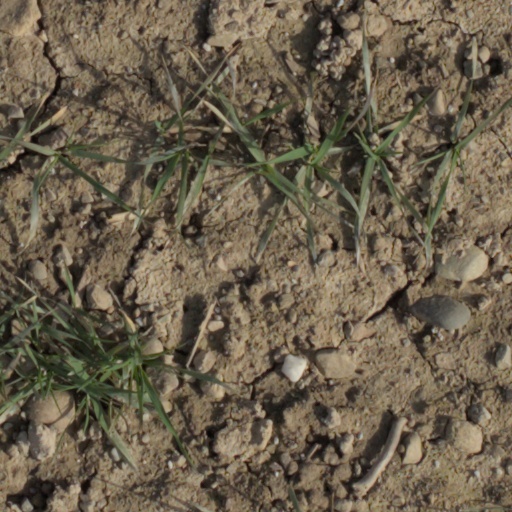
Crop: wheat